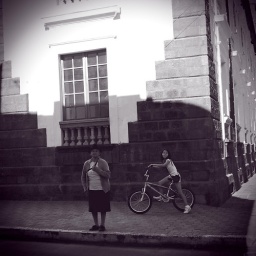
A grand building in Banos, a woman and girl